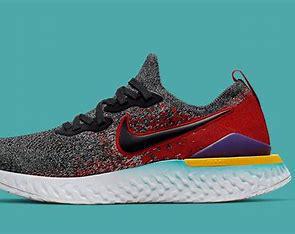
Brand: Nike
Model: Epic React Flyknit 2